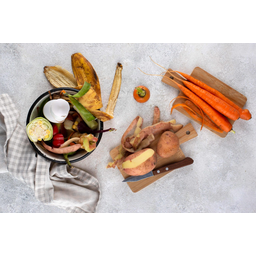
Label: trash